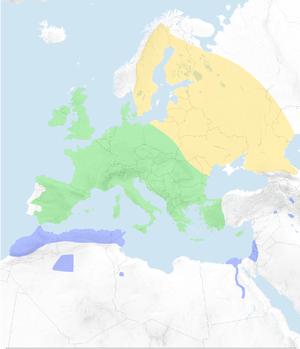
Le Rouge-gorge familier est une espèce de passereaux. Auparavant placé dans la famille des Turdidae, il figure actuellement, avec d'autres représentants de celle-ci, dans celle des Muscicapidae. La liste de la Commission de l'Avifaune française utilise l'orthographe rougegorge.